Dick Anthony (musician)

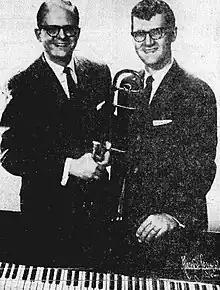
Bill Pearce (left) and Dick Anthony circa 1959

Anthony worked as a radio presenter with Jack Wyrtzen's "Word of Life" radio broadcasts and "Songtime" weekly show on the ABC television network from New York City. Anthony did not begin singing professionally until he became the arranger for the quartet who performed on the "Word of Life". He joined the staff of Chicago radio station WMBI in 1952, performing about 25 broadcasts each week. He worked with gospel songwriter John W. Peterson on a daily radio program called "Cheer Up. Anthony also appeared on "The Songsters" and "Keep Praising" at WMBI. Anthony frequently performed duets with singer Bill Pearce on broadcasts, recordings and live concerts. Anthony and Pearce met when both worked at WMBI Radio; Pearce was also a member of WMBI's "The Melody Four" quartet. Both Anthony and Pearce also performed as members of "16 Singing Men".